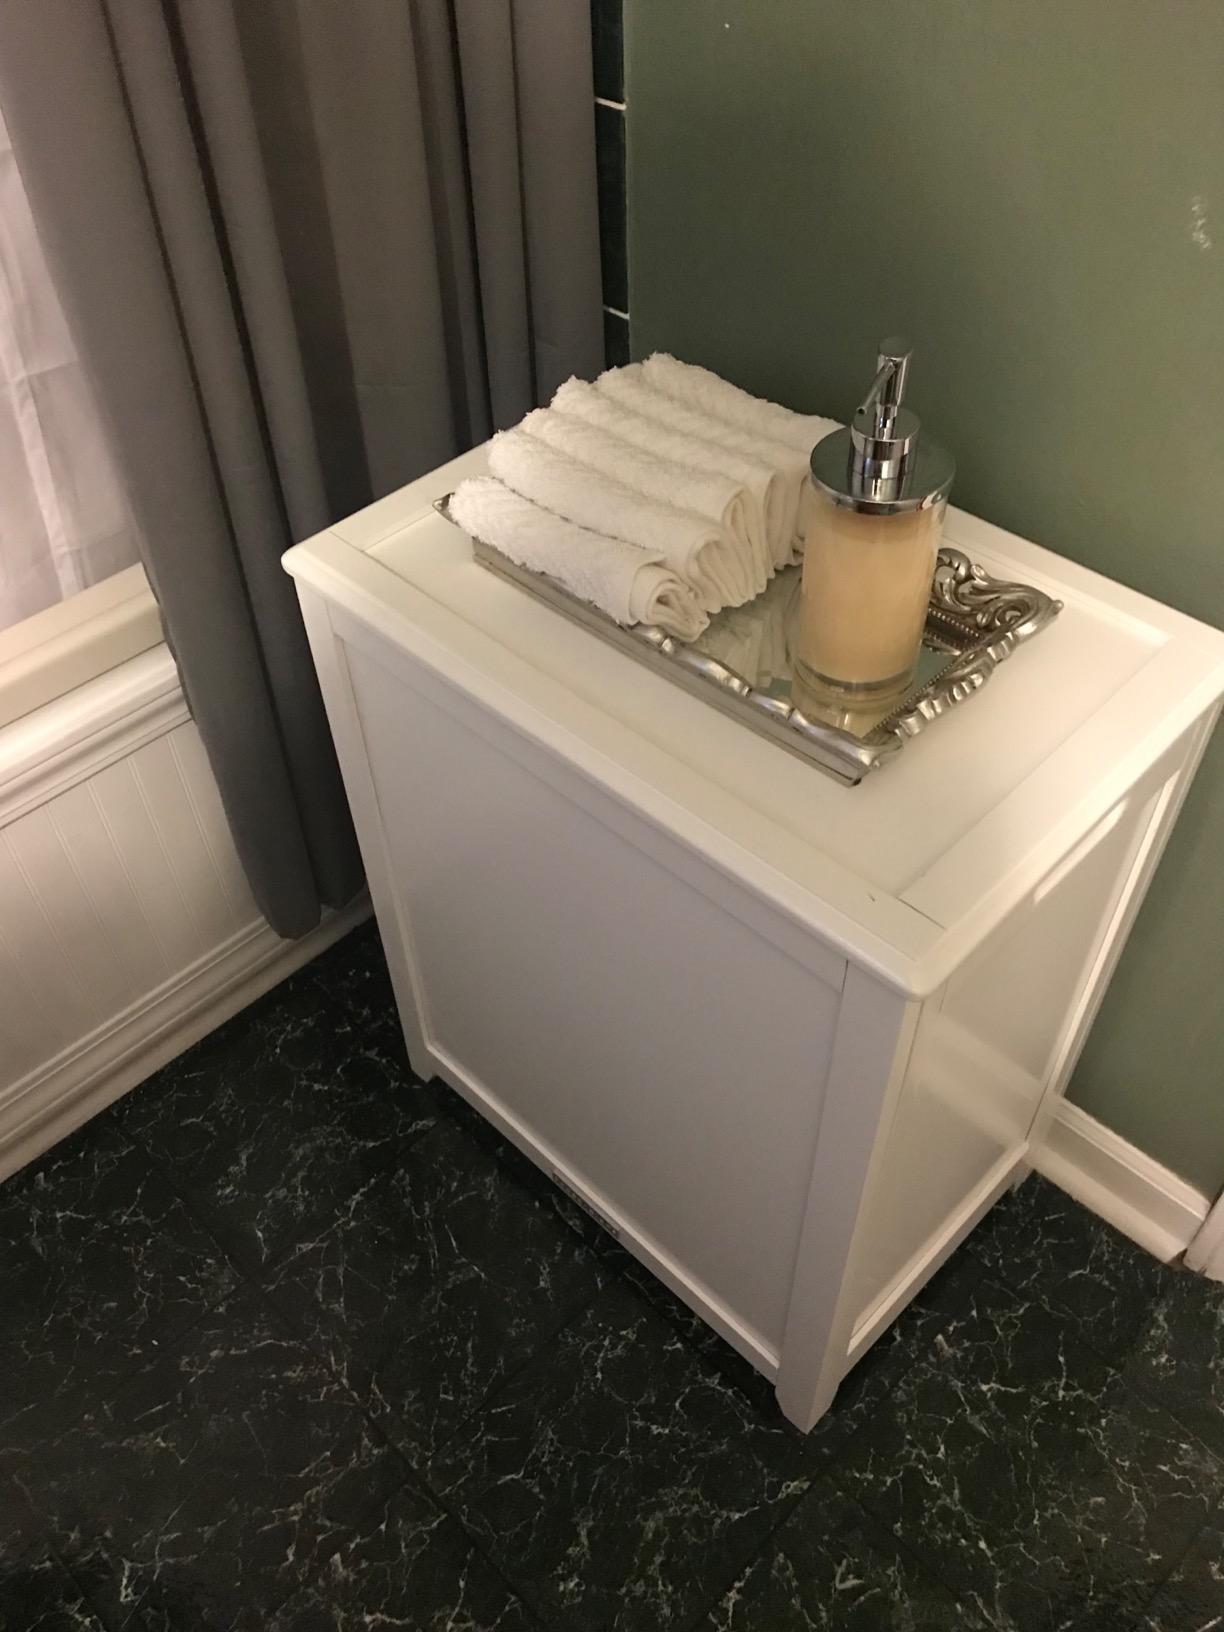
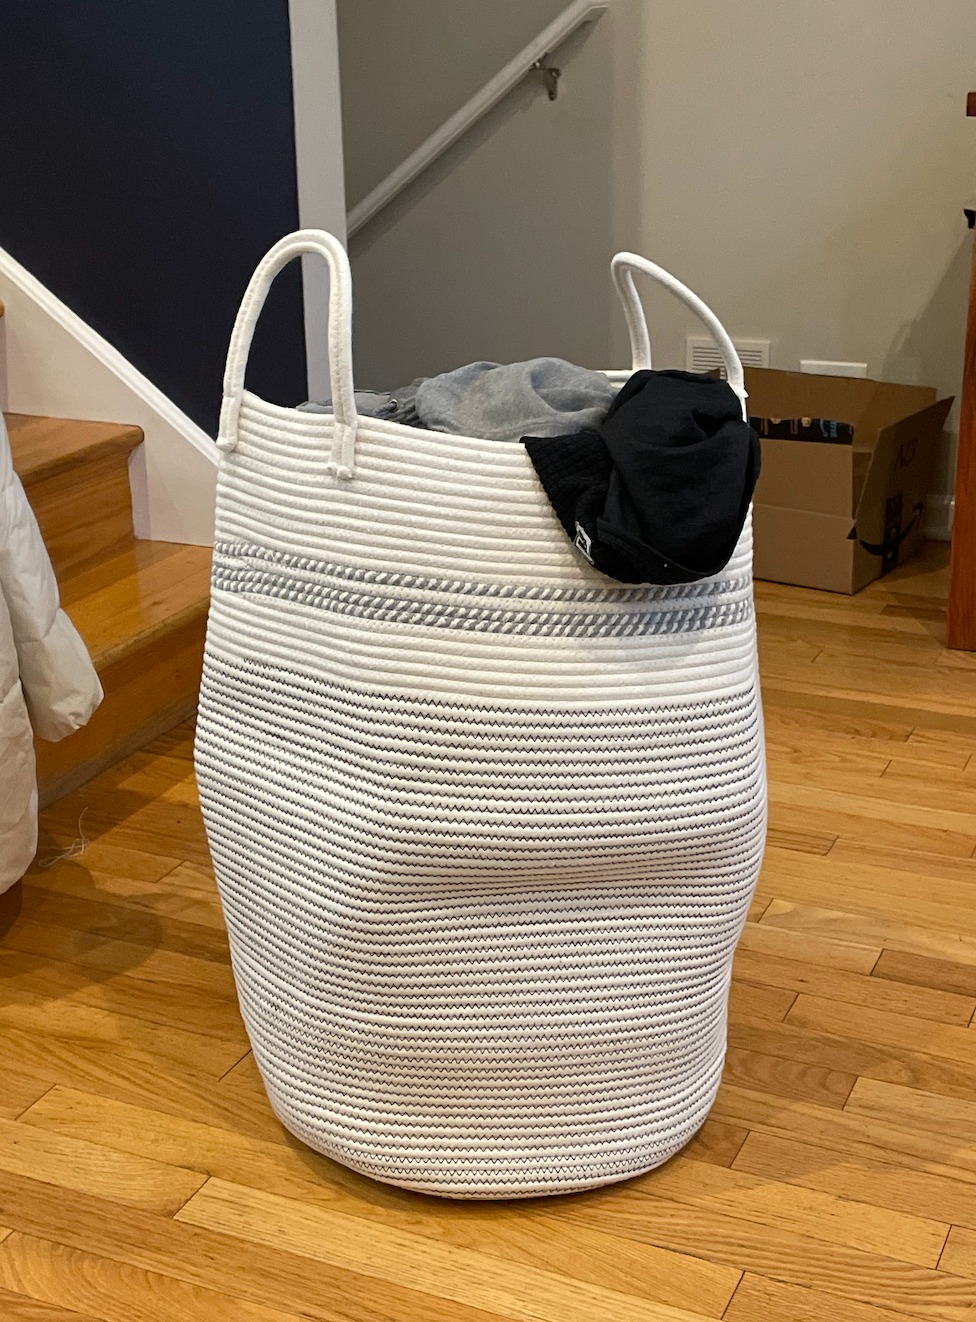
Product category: items_hamper
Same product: no